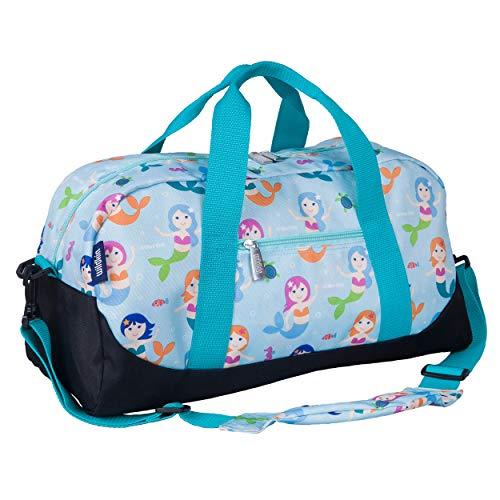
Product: Wildkin Kids Overnighter Duffel Bag for Boys and Girls, Carry-On Size and Perfect for After-School Practice or Weekend or Overnight Travel, Patterns Coordinate with Our Nap Mats and Sleeping Bags
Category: Clothing, Shoes & Jewelry | Luggage & Travel Gear | Gym Bags | Sports Duffels
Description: THE PERFECT ACCESSORY – Wildkin’s Overnighter Duffle Bag is the perfect accessory for sleepovers, sports practice, a weekend at grandma’s, and everything in-between.
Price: $24.99
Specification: ProductDimensions:18x9x9inches|ItemWeight:10.2ounces|ShippingWeight:10.4ounces(Viewshippingratesandpolicies)|DomesticShipping:ItemcanbeshippedwithinU.S.|InternationalShipping:ThisitemcanbeshippedtoselectcountriesoutsideoftheU.S.LearnMore|ShippingAdvisory:Thisitemmustbeshippedseparatelyfromotheritemsinyourorder.Additionalshippingchargeswillnotapply.|ASIN:B003F1JI9U|Itemmodelnumber:25081|Manufacturerrecommendedage:4-15years